University of Pittsburgh Graduate School of Public and International Affairs

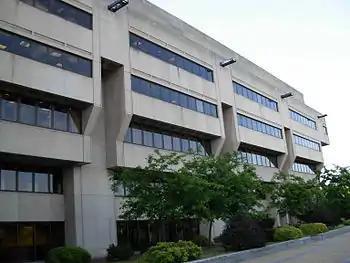
Wesley W. Posvar Hall

In 2009, SPIA added the Peace Corps Master's International (MI) track that enables students to earn a master's degree in public health and also volunteer with the Peace Corps. This program blends classroom learning with real-world experience for students interested in a career in global health.